Autumnal rustic

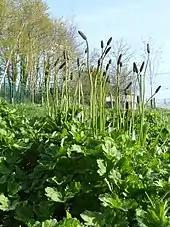
Habitat, Ireland

This species flies from the latter half of August to the first half of September and is attracted to light and heather flowers.